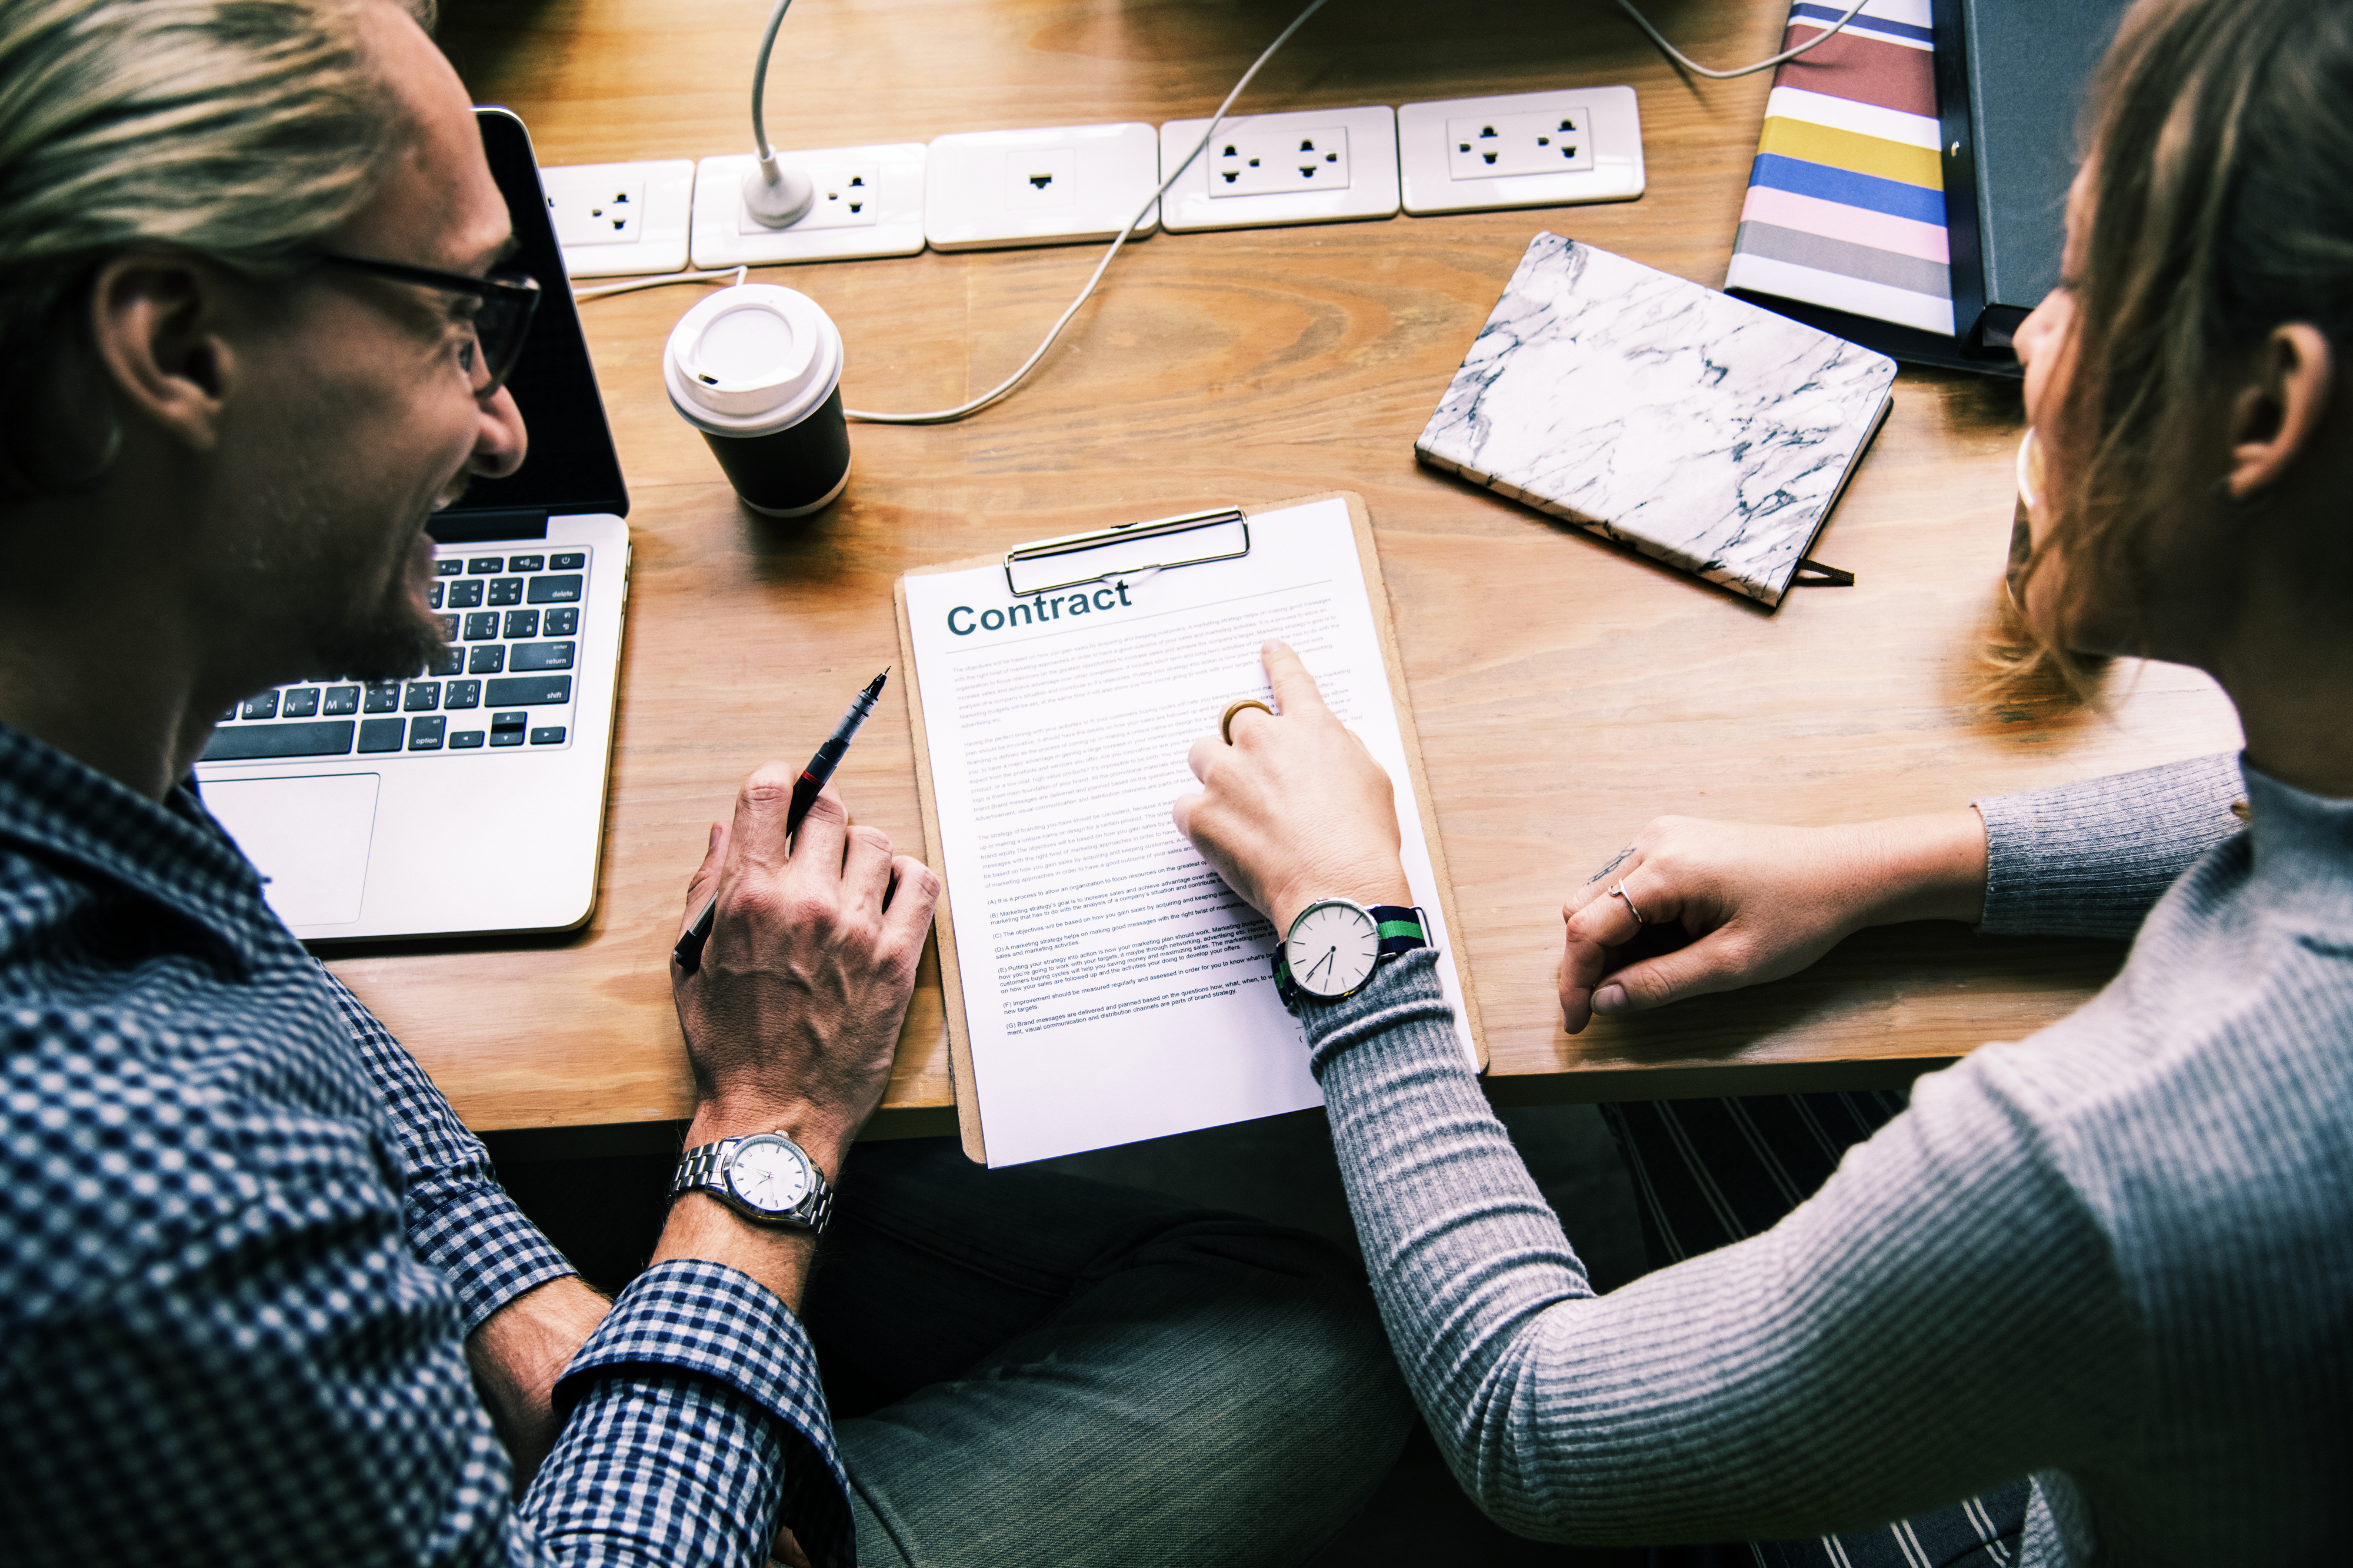
agreement, american, business, caucasian, cheerful, closeup, coffee, colleagues, content, contract, cup, data, deal, discussion, diverse, document, entrepreneur, european, explain, form, friends, group, hands, happy, information, man, meeting, message, mission, organize, paper, paper board, people, sheet, sign, signature, smiling, startup, takeaway, talking, together, westerner, woman, work, working, workplace, workspace, communication, design, human behavior, conversation, job